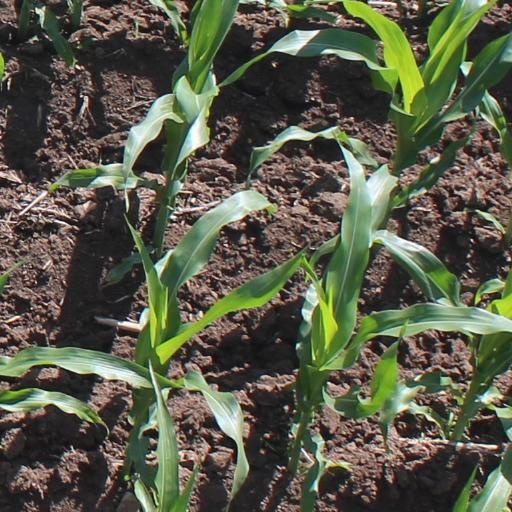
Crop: maize; corn